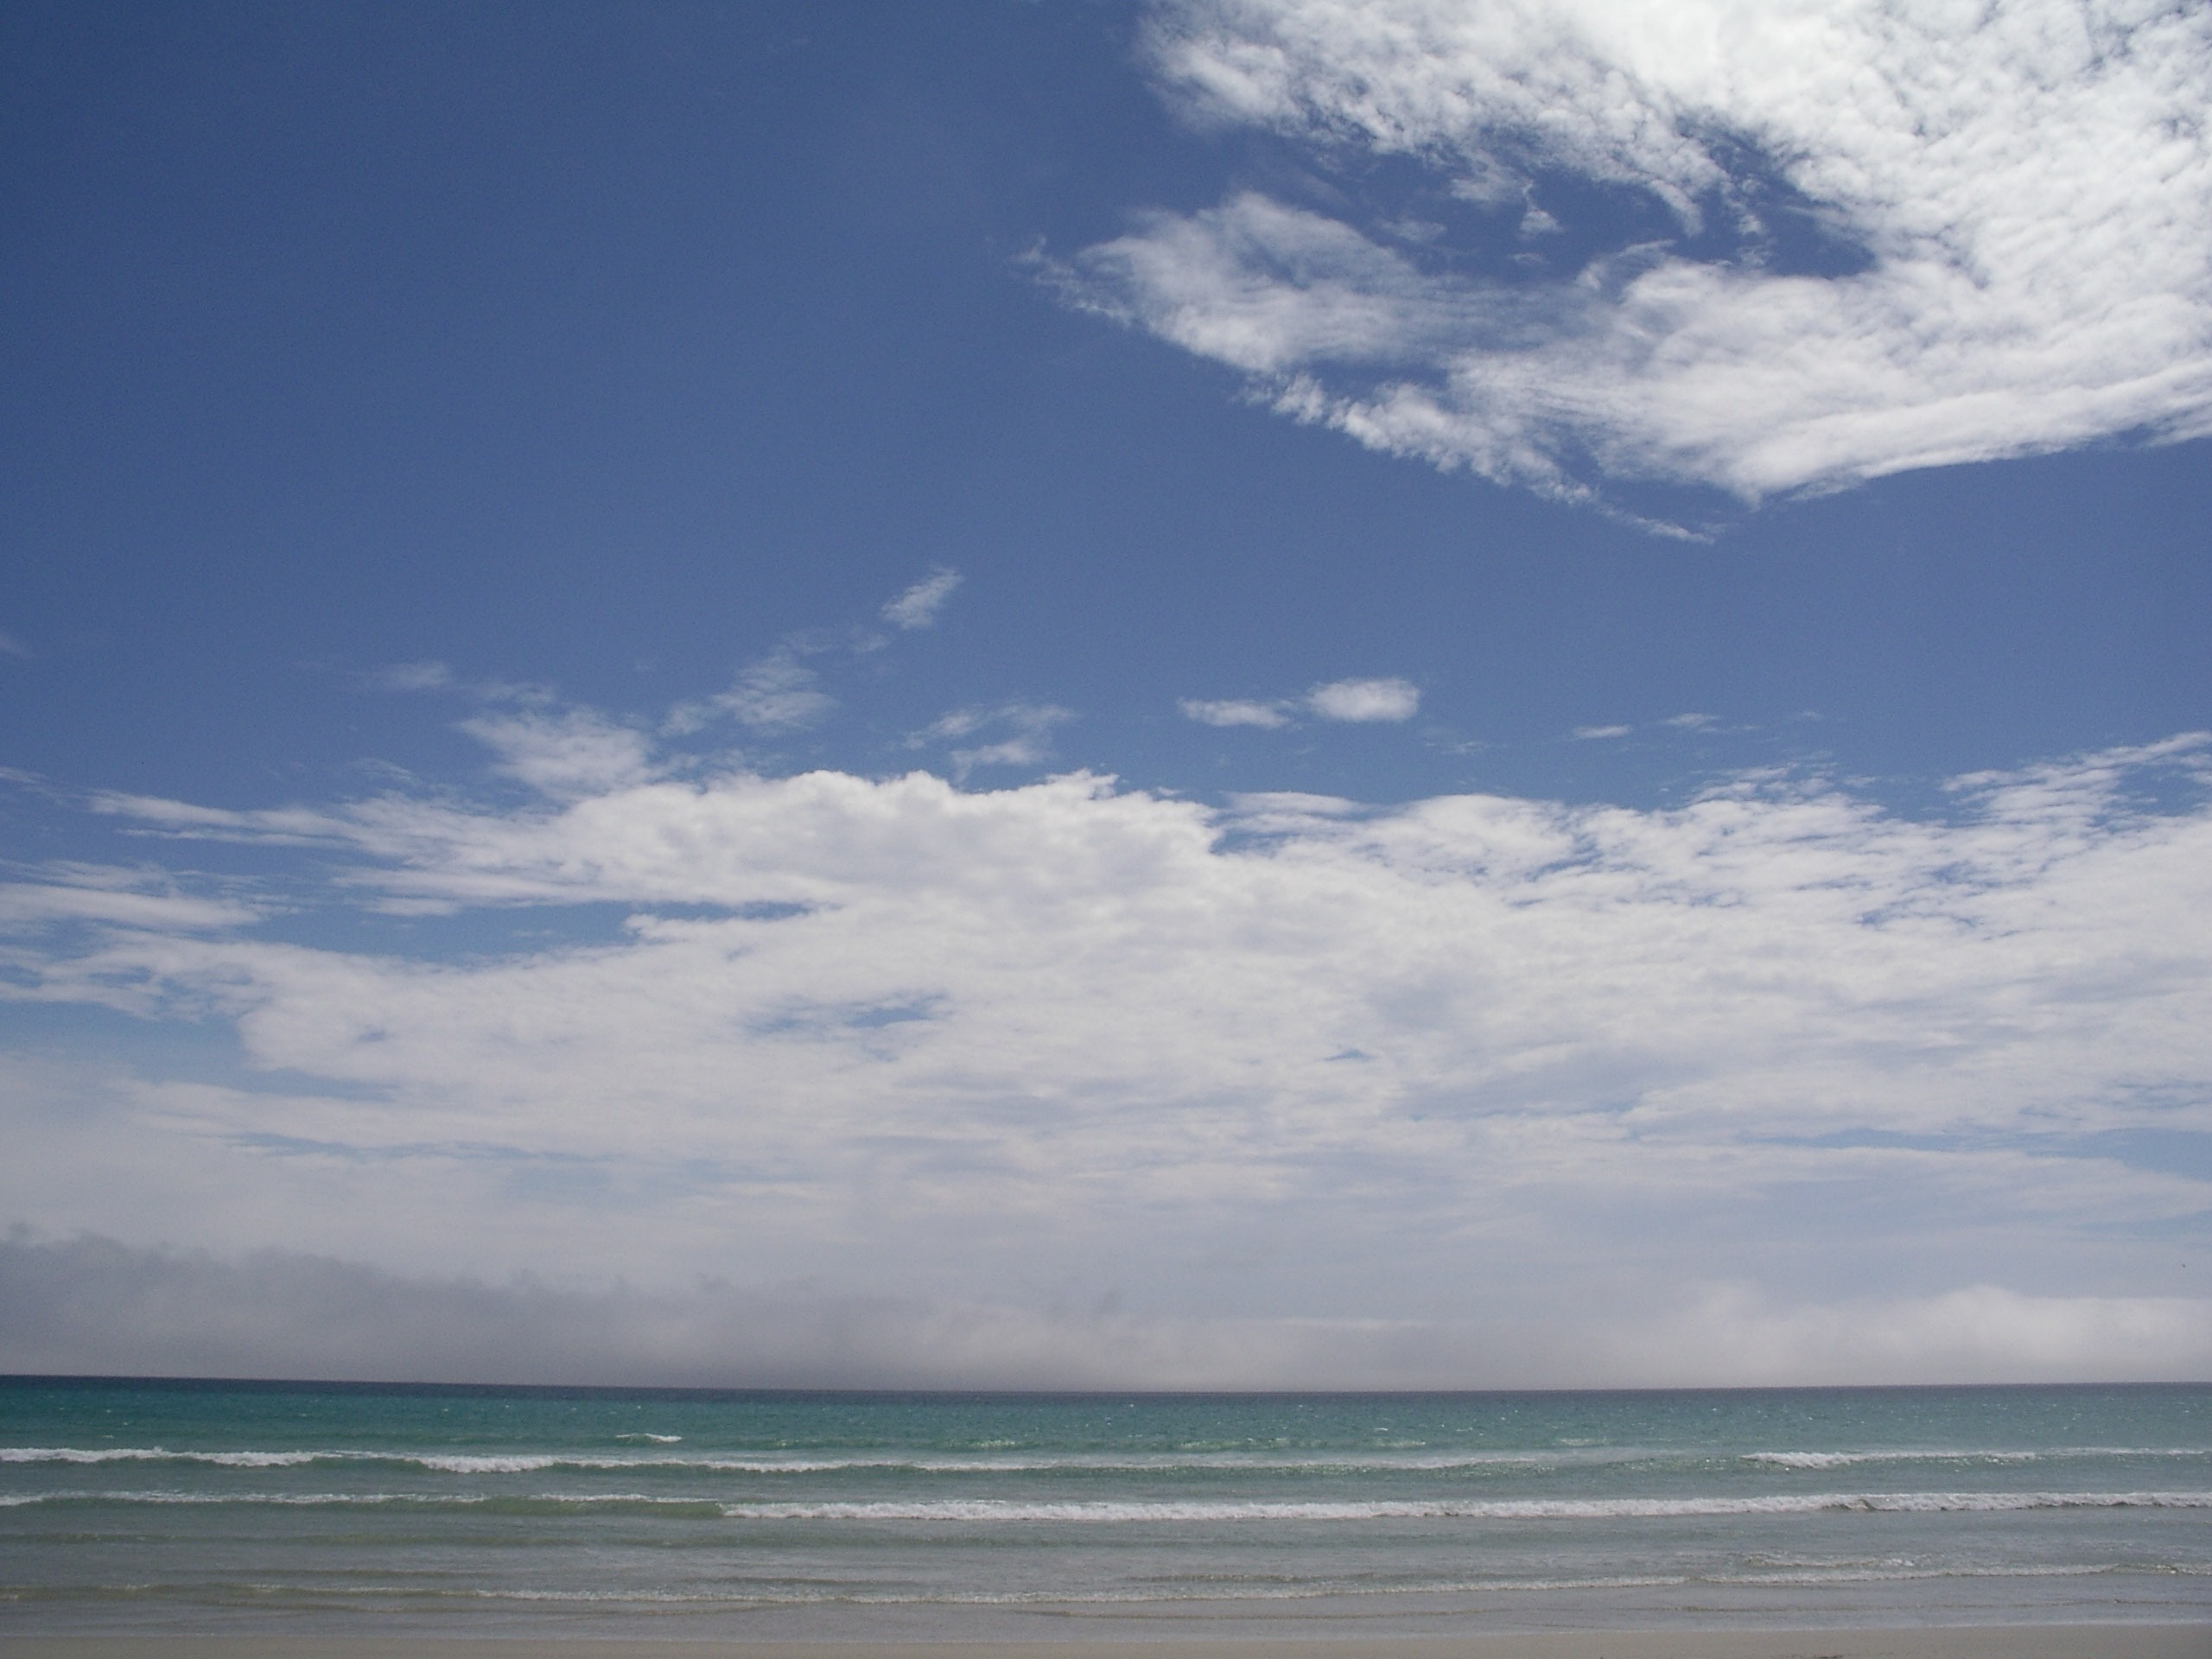
beach, sea, coast, nature, outdoor, sand, ocean, horizon, cloud, sky, sunshine, sunlight, shore, wave, summer, bay, body of water, clouds, landscapes, meteorological phenomenon, wind wave